List of songs recorded by the Beatles

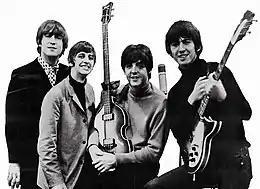
The Beatles in 1965; from left to right: John Lennon, Ringo Starr, Paul McCartney and George Harrison.

The Beatles were an English rock band from Liverpool who recorded hundreds of songs during their career. The group's "main catalogue"—songs released between 1962 and 1970—consists of 213 songs (four of which exist in different versions): 188 originals and 25 covers. Since their break-up, over 100 more songs by the group have been officially released, including live songs the group never recorded in the studio and numerous outtakes. The band also recorded several songs that remain unreleased. Often considered the most influential band of the rock era, the group's music pioneered new recording techniques and was primarily responsible for pop music's evolution into an art form. The majority of their recordings were produced by George Martin, who also played and composed string arrangements on multiple songs; his influence on the group led him to be referred to as the "Fifth Beatle". Between 1962 and 1968, the Beatles released their songs in both mono and stereo versions; "Abbey Road" and "Let It Be" were mixed and released only in stereo. Their songs often featured differences between the mixes and the group put the most effort into making the mono mixes. All mono mixes were remastered and released on "The Beatles in Mono" box set in 2009, along with the remastering of the band's entire catalogue in stereo.